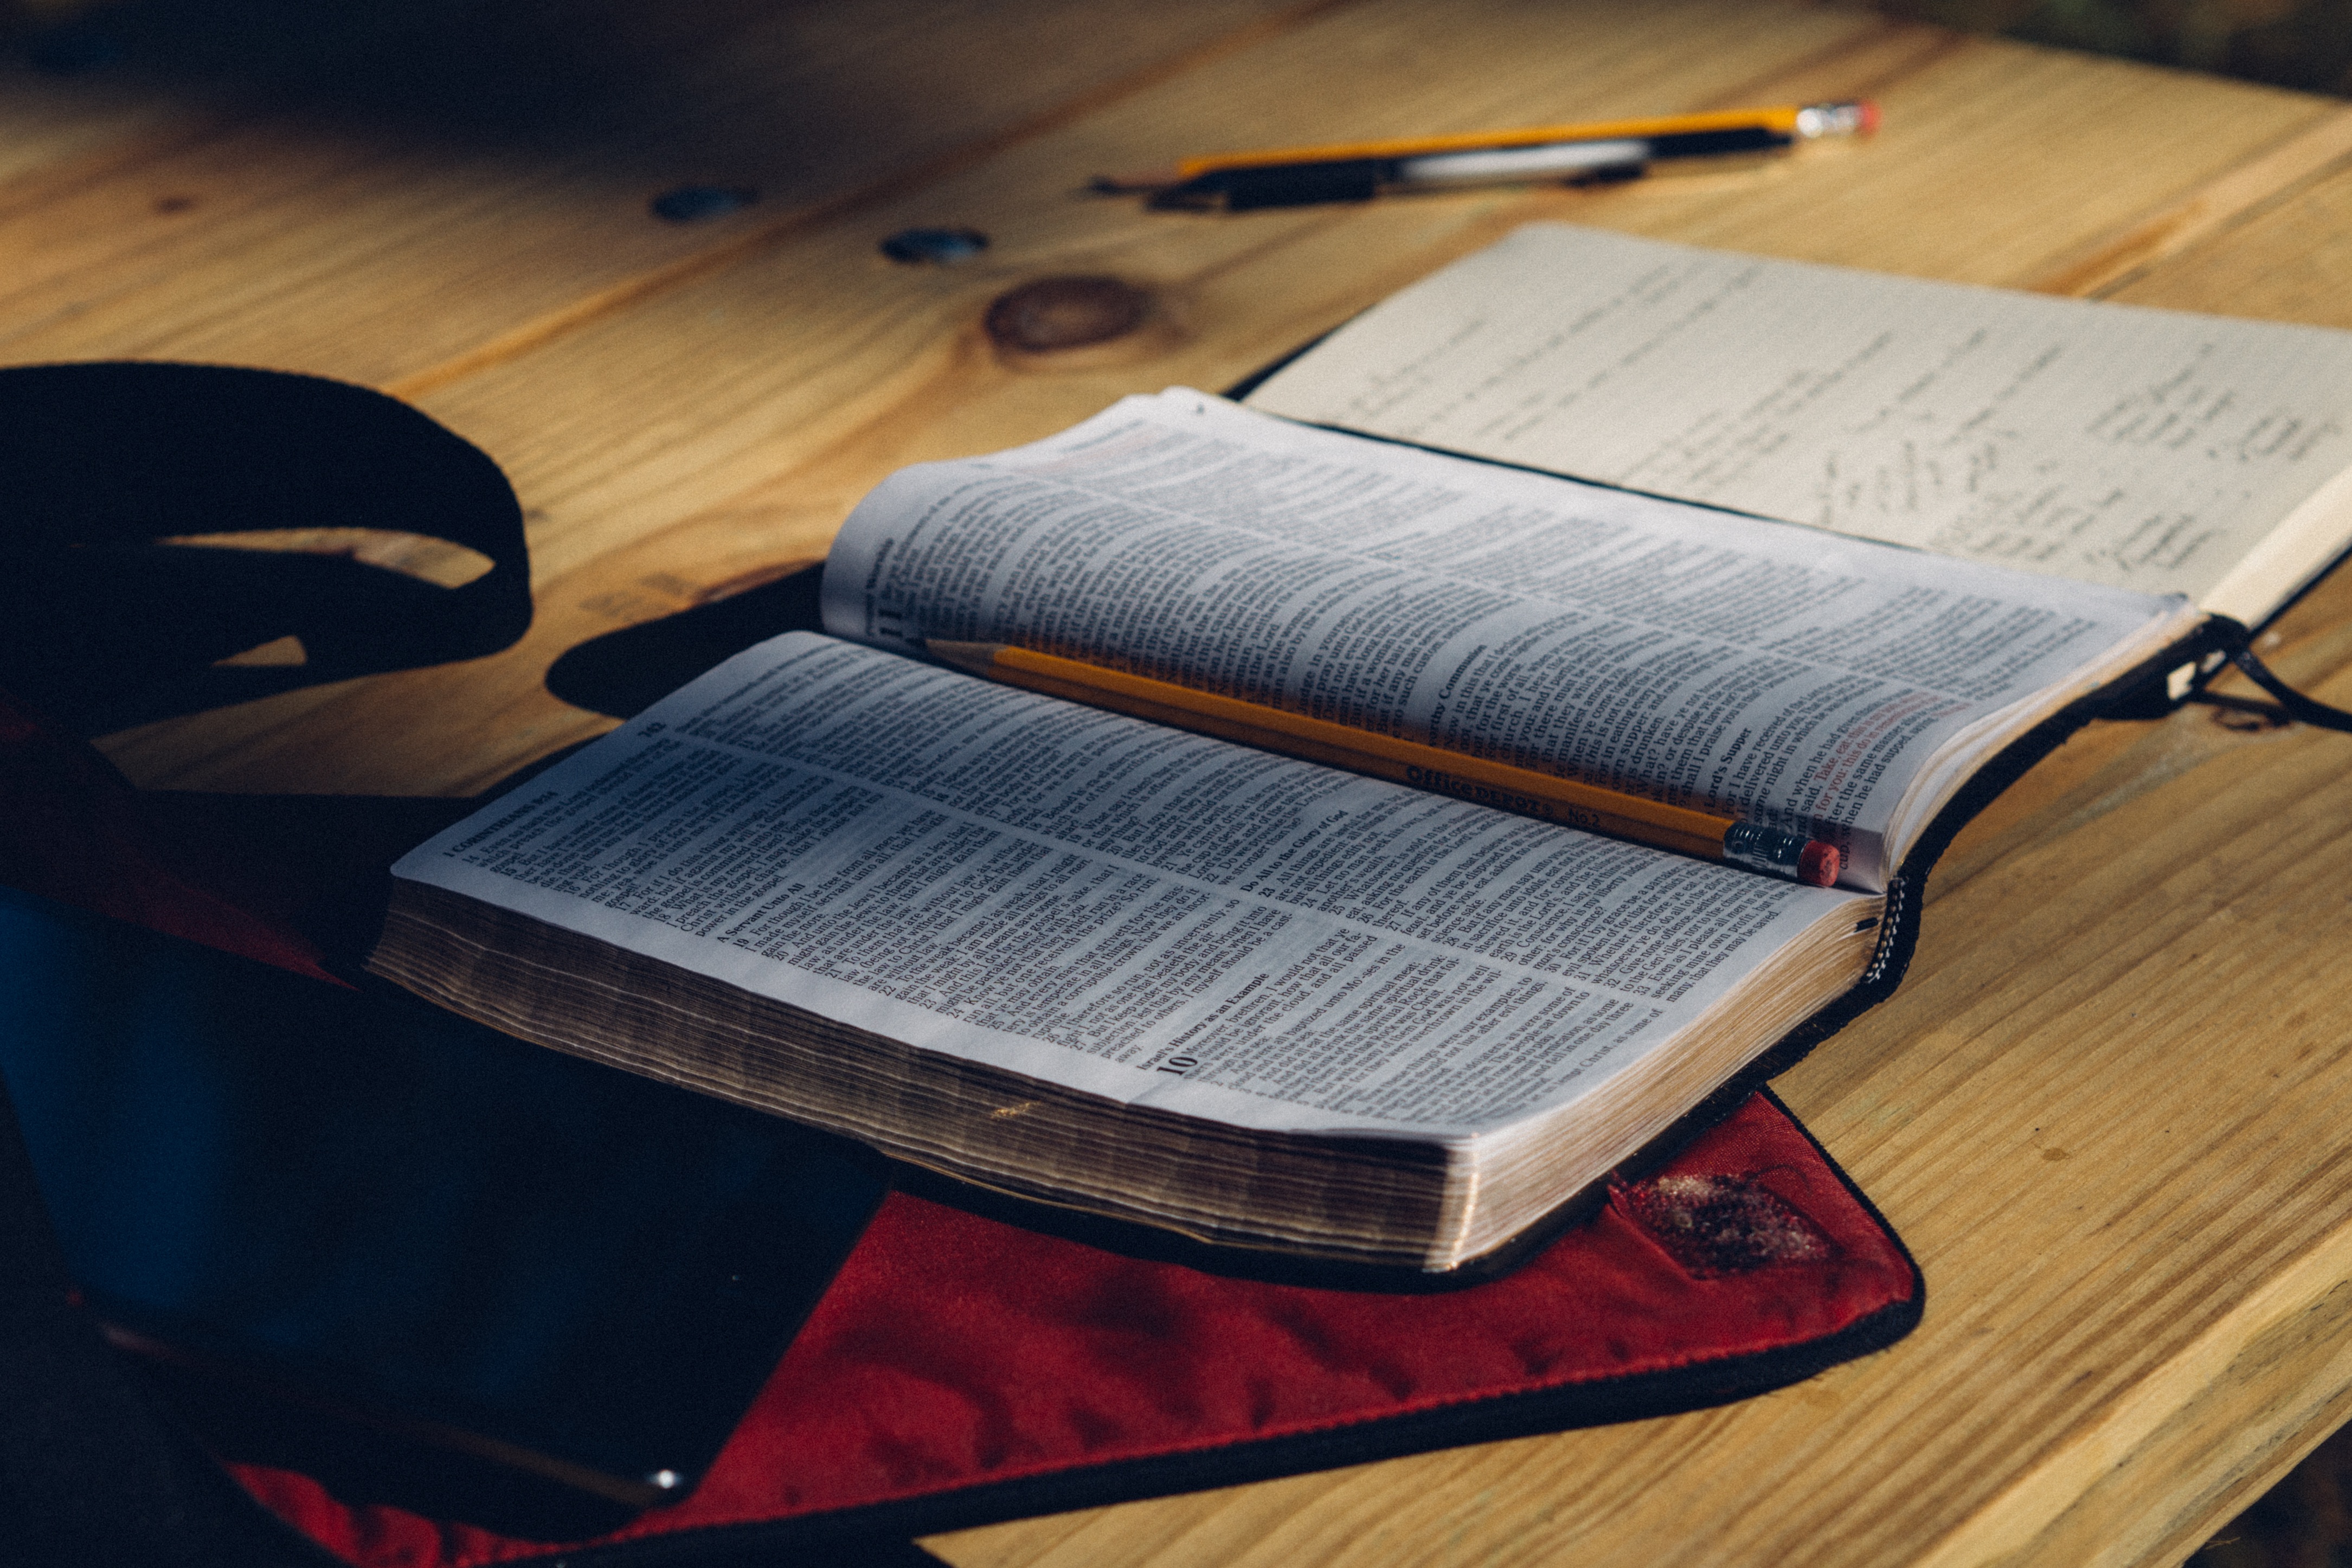
table, wood, chair, furniture, design, shape